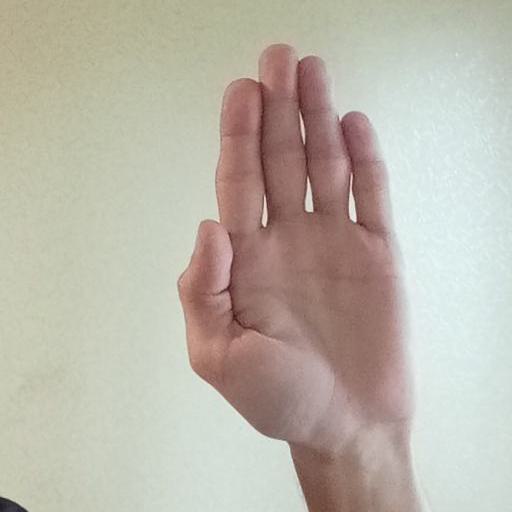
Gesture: stop